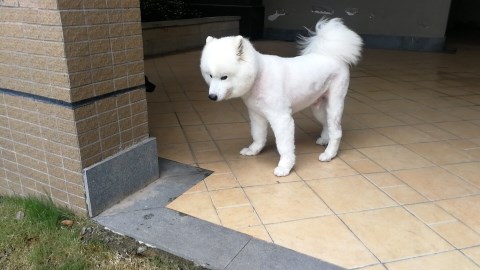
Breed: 2192-n000088-Samoyed